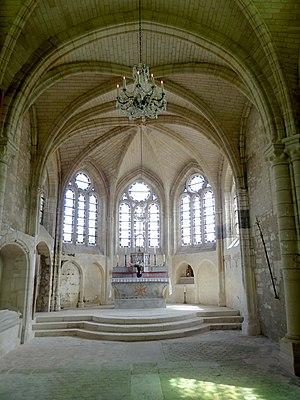
Intérieur de l'église (voir titre).
L'église Saint-Martin est une église catholique paroissiale située à Omerville, en France. Elle se singularise par son plan allongé, à vaisseau unique, avec des travées de quatre époques différentes qui se succèdent en enfilade, et un clocher central roman. Avec les murs de la deuxième et de la troisième travée de la nef, il représente la partie la plus ancienne de l'église, et devrait remonter au moins au dernier quart du XIᵉ siècle, ou sinon au tout début du XIIᵉ siècle. Malheureusement, l'élégante flèche de pierre ajoutée au milieu du XIIᵉ siècle a été démolie vers 1905, et remplacée par un simple toit. À l'intérieur, le caractère roman s'est bien conservé dans la base du clocher voûtée en berceau. Un chœur de deux travées, dont le style du voûtement reflète les dernières années de la première période gothique, est substitué à l'abside primitive vers 1220-1230. Lors de l'agrandissement du chœur par l'adjonction d'une abside à pans coupés au dernier quart du XIIIᵉ siècle ou au début du XIVᵉ siècle, la seconde travée est partiellement démolie pour des raisons inconnues.